Close to My Heart

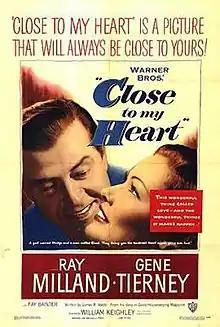

Close to My Heart is a 1951 American drama film directed by William Keighley, written by James R. Webb (based on his novel "A Baby for Midge"), and starring Ray Milland and Gene Tierney.